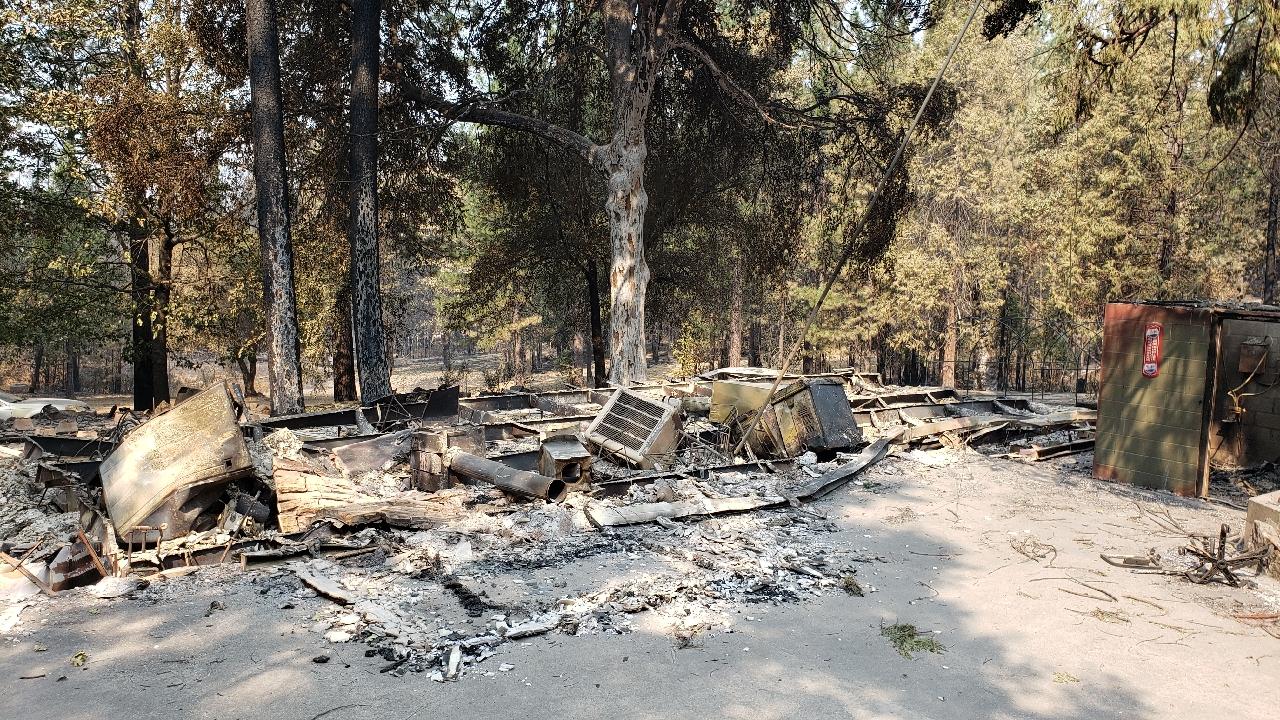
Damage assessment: destroyed